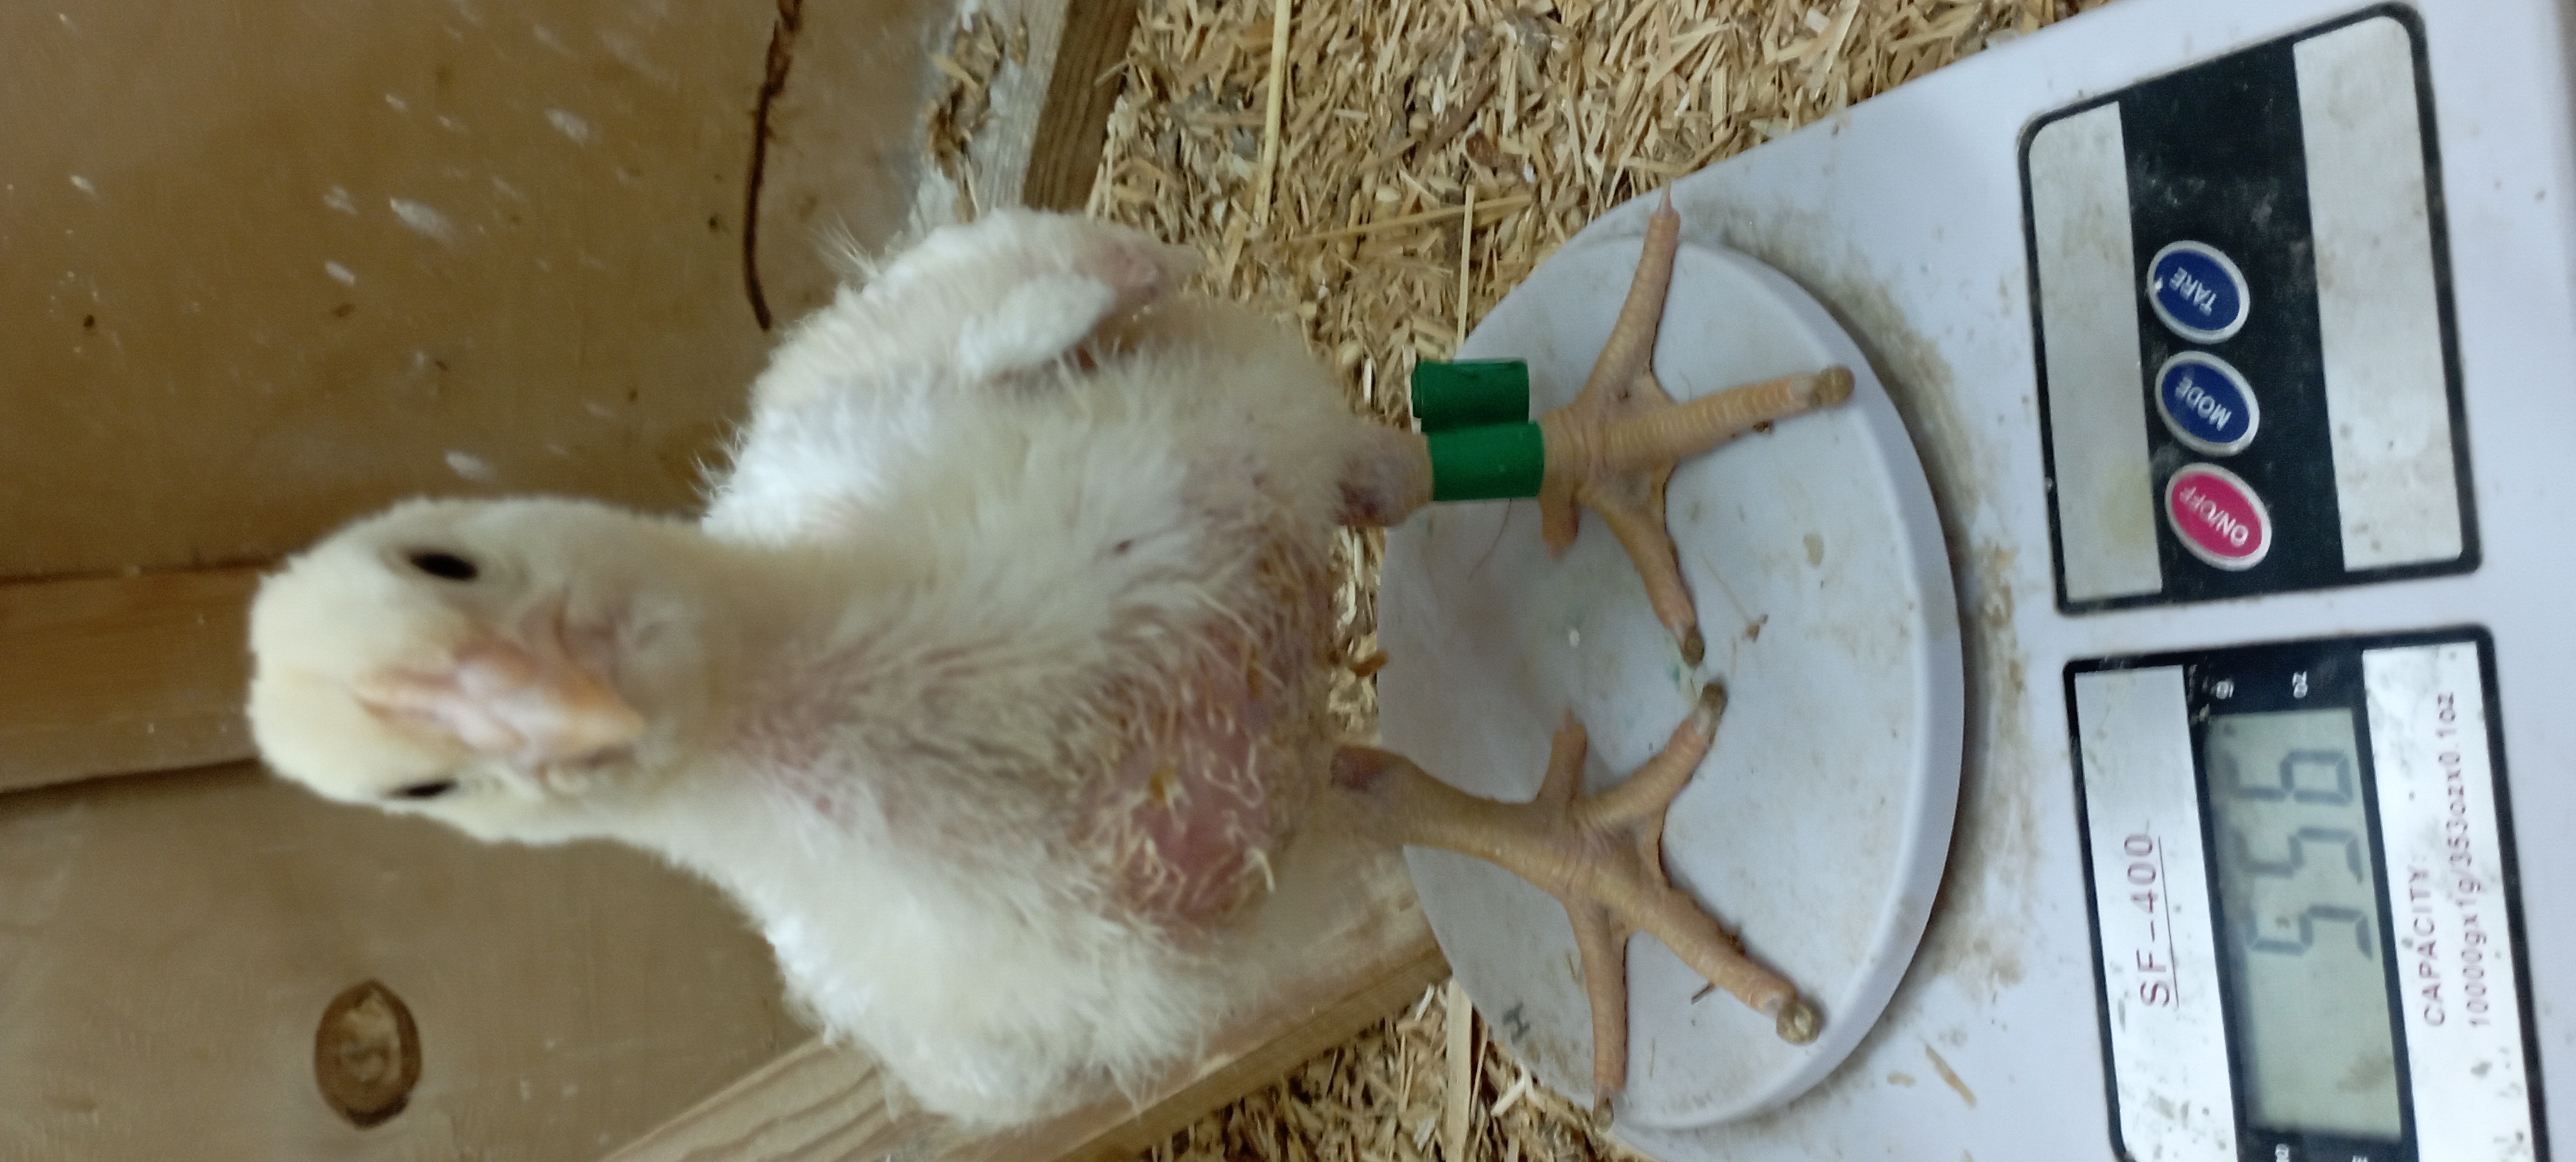
Weight: 556 g